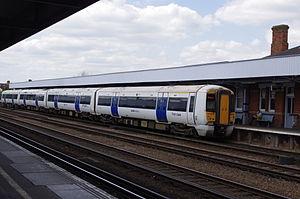
La Hastings Line est une ligne ferroviaire britannique qui relie Tonbridge à Hastings.